Question: Please indicate a possible affordance area of the bed that can be used for sitting
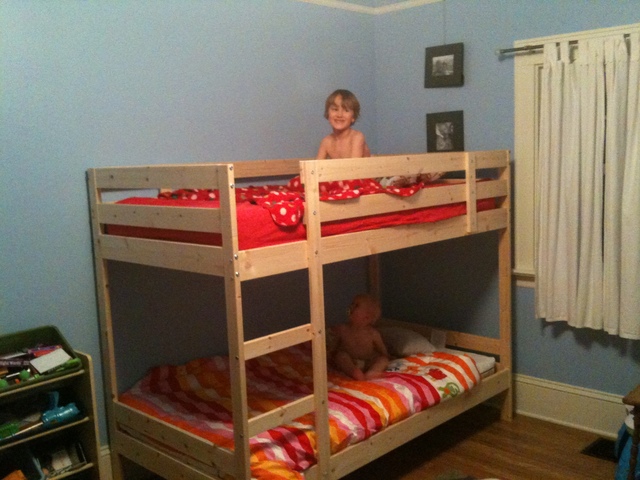
Answer: [101.5, 178, 501.5, 249]